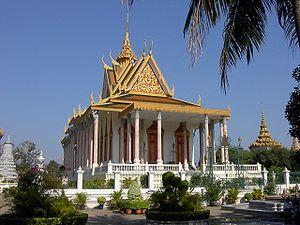
Le palais royal de Phnom Penh, au Cambodge, est un complexe de bâtiments qui sert de résidence au roi du Cambodge.
Liste non exhaustive des Temples et monastères bouddhistes à travers le monde.